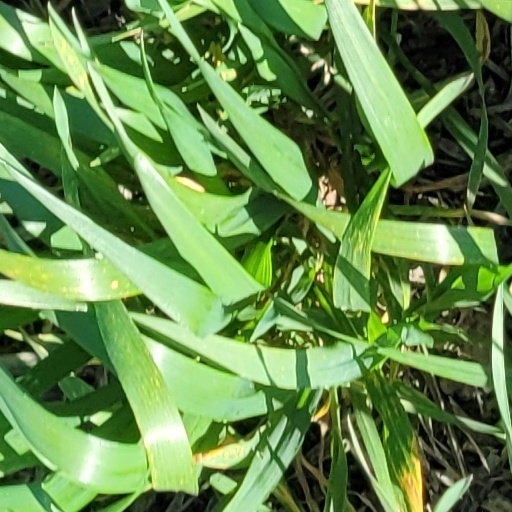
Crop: wheat